Hualinsi Buddhist Temple station

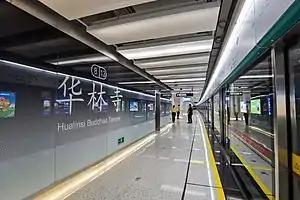
Platform 2 (southbound platform)

Hualinsi Buddhist Temple Station is a station of Guangzhou Metro Line 8, located underground on the intersection of Middle Kangwang Road, Changshou West Road, Liwan District, Guangzhou, Guangdong Province, China. The station was opened on November 26, 2020, with the opening of the northern extension of Guangzhou Metro Line 8.